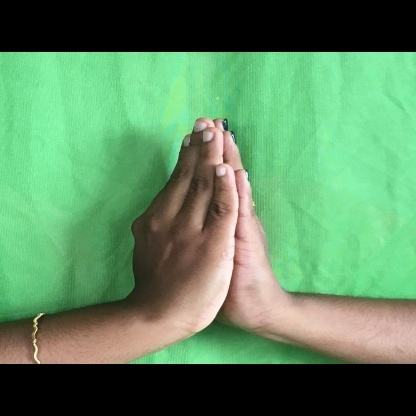
Mudra: Anjali